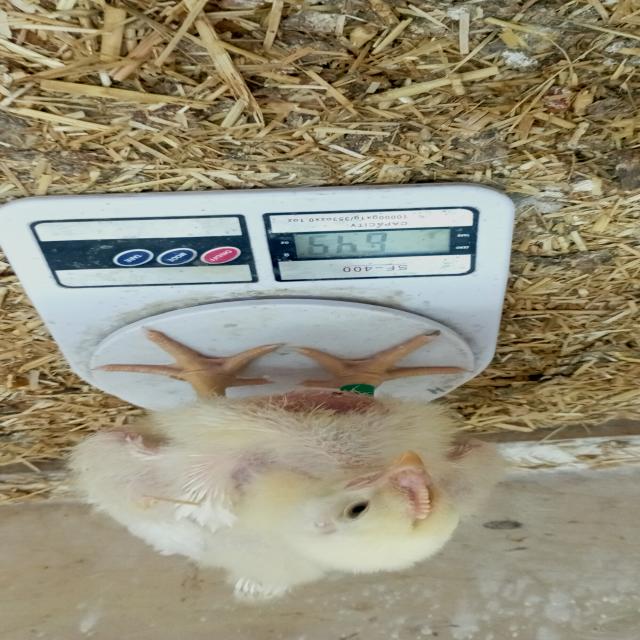
Weight: 649 g